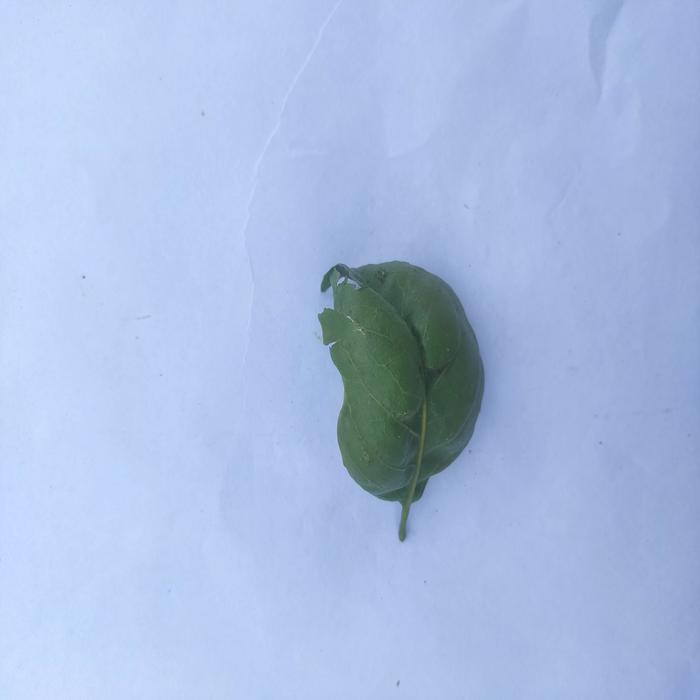
Crop: Aegle Marmelos
Leaf condition: Leaf_Curl